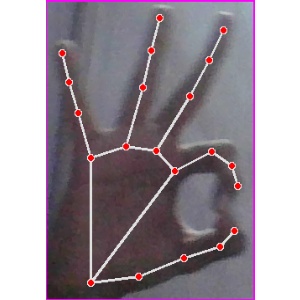
अक्षर: ण